Pamela L. Gay

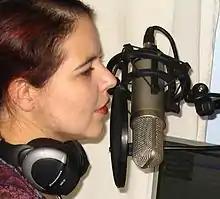
Gay recording one of her podcast episodes.

Gay co-hosts the "Astronomy Cast" podcast, an educational program which debuted in September 2006, with Fraser Cain. The show covers a variety of topics, including the solar system, cosmology, black holes, and misconceptions about astronomy, and attempts to share "not only what we know, but how we know what we know," according to Cain.